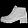
Label: Ankle boot